Angels in Stardust

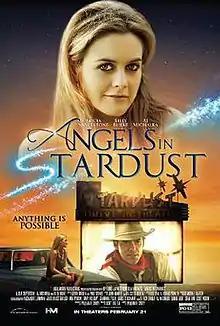
Theatrical release poster

Angels in Stardust is a 2014 American coming-of-age comedy-drama film written and directed by William Robert Carey and starring Alicia Silverstone, AJ Michalka and Billy Burke. The film is Carey's directorial debut, and is based on his own novel "Jesus in Cowboy Boots", released in 2013.